History Decoded: The 10 Greatest Conspiracies of All Time

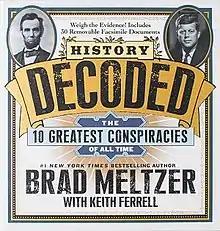

History Decoded: The 10 Greatest Conspiracies of All Time is a 2013 non-fiction book by Brad Meltzer. It contains a series of investigations into history’s greatest conspiracies. Included in the book at the introduction to each chapter is an envelope that holds facsimiles of relevant evidence: John Wilkes Booth's alleged unsigned will, a map of the Vatican, John F. Kennedy's death certificate. It is a companion to the show "Brad Meltzer's Decoded" on History Channel. According to WorldCat, the book is in 896 libraries.